Albanians in Turkey

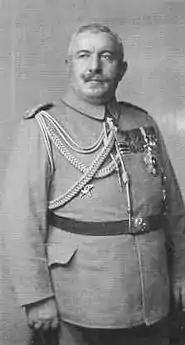
Ahmed Izzet Pasha, Ottoman Grand Vizier, Minister of Foreign Affairs and General, participant in Turkish War of Independence

The second phase was during the late 19th and early 20th centuries when Albanians mainly fled persecution and became refugees as the Ottoman Empire was disintegrating due to conflict. Albanians were expelled by the Serb army and fled from the Sanjak of Niş in 1878, settling in the Samsun region. The Balkan Wars (1912-1913) fought by Greece, Serbia, Montenegro and Bulgaria against the Ottoman Empire expanded the Albanian diaspora. Large numbers of Muslim refugees arrived in Istanbul and Anatolia overwhelming the abilities and resources of Ottoman authorities to provide food, shelter, personal registration and documentation. Descendants from these Albanians form the largest portion of the Albanian community in Turkey.